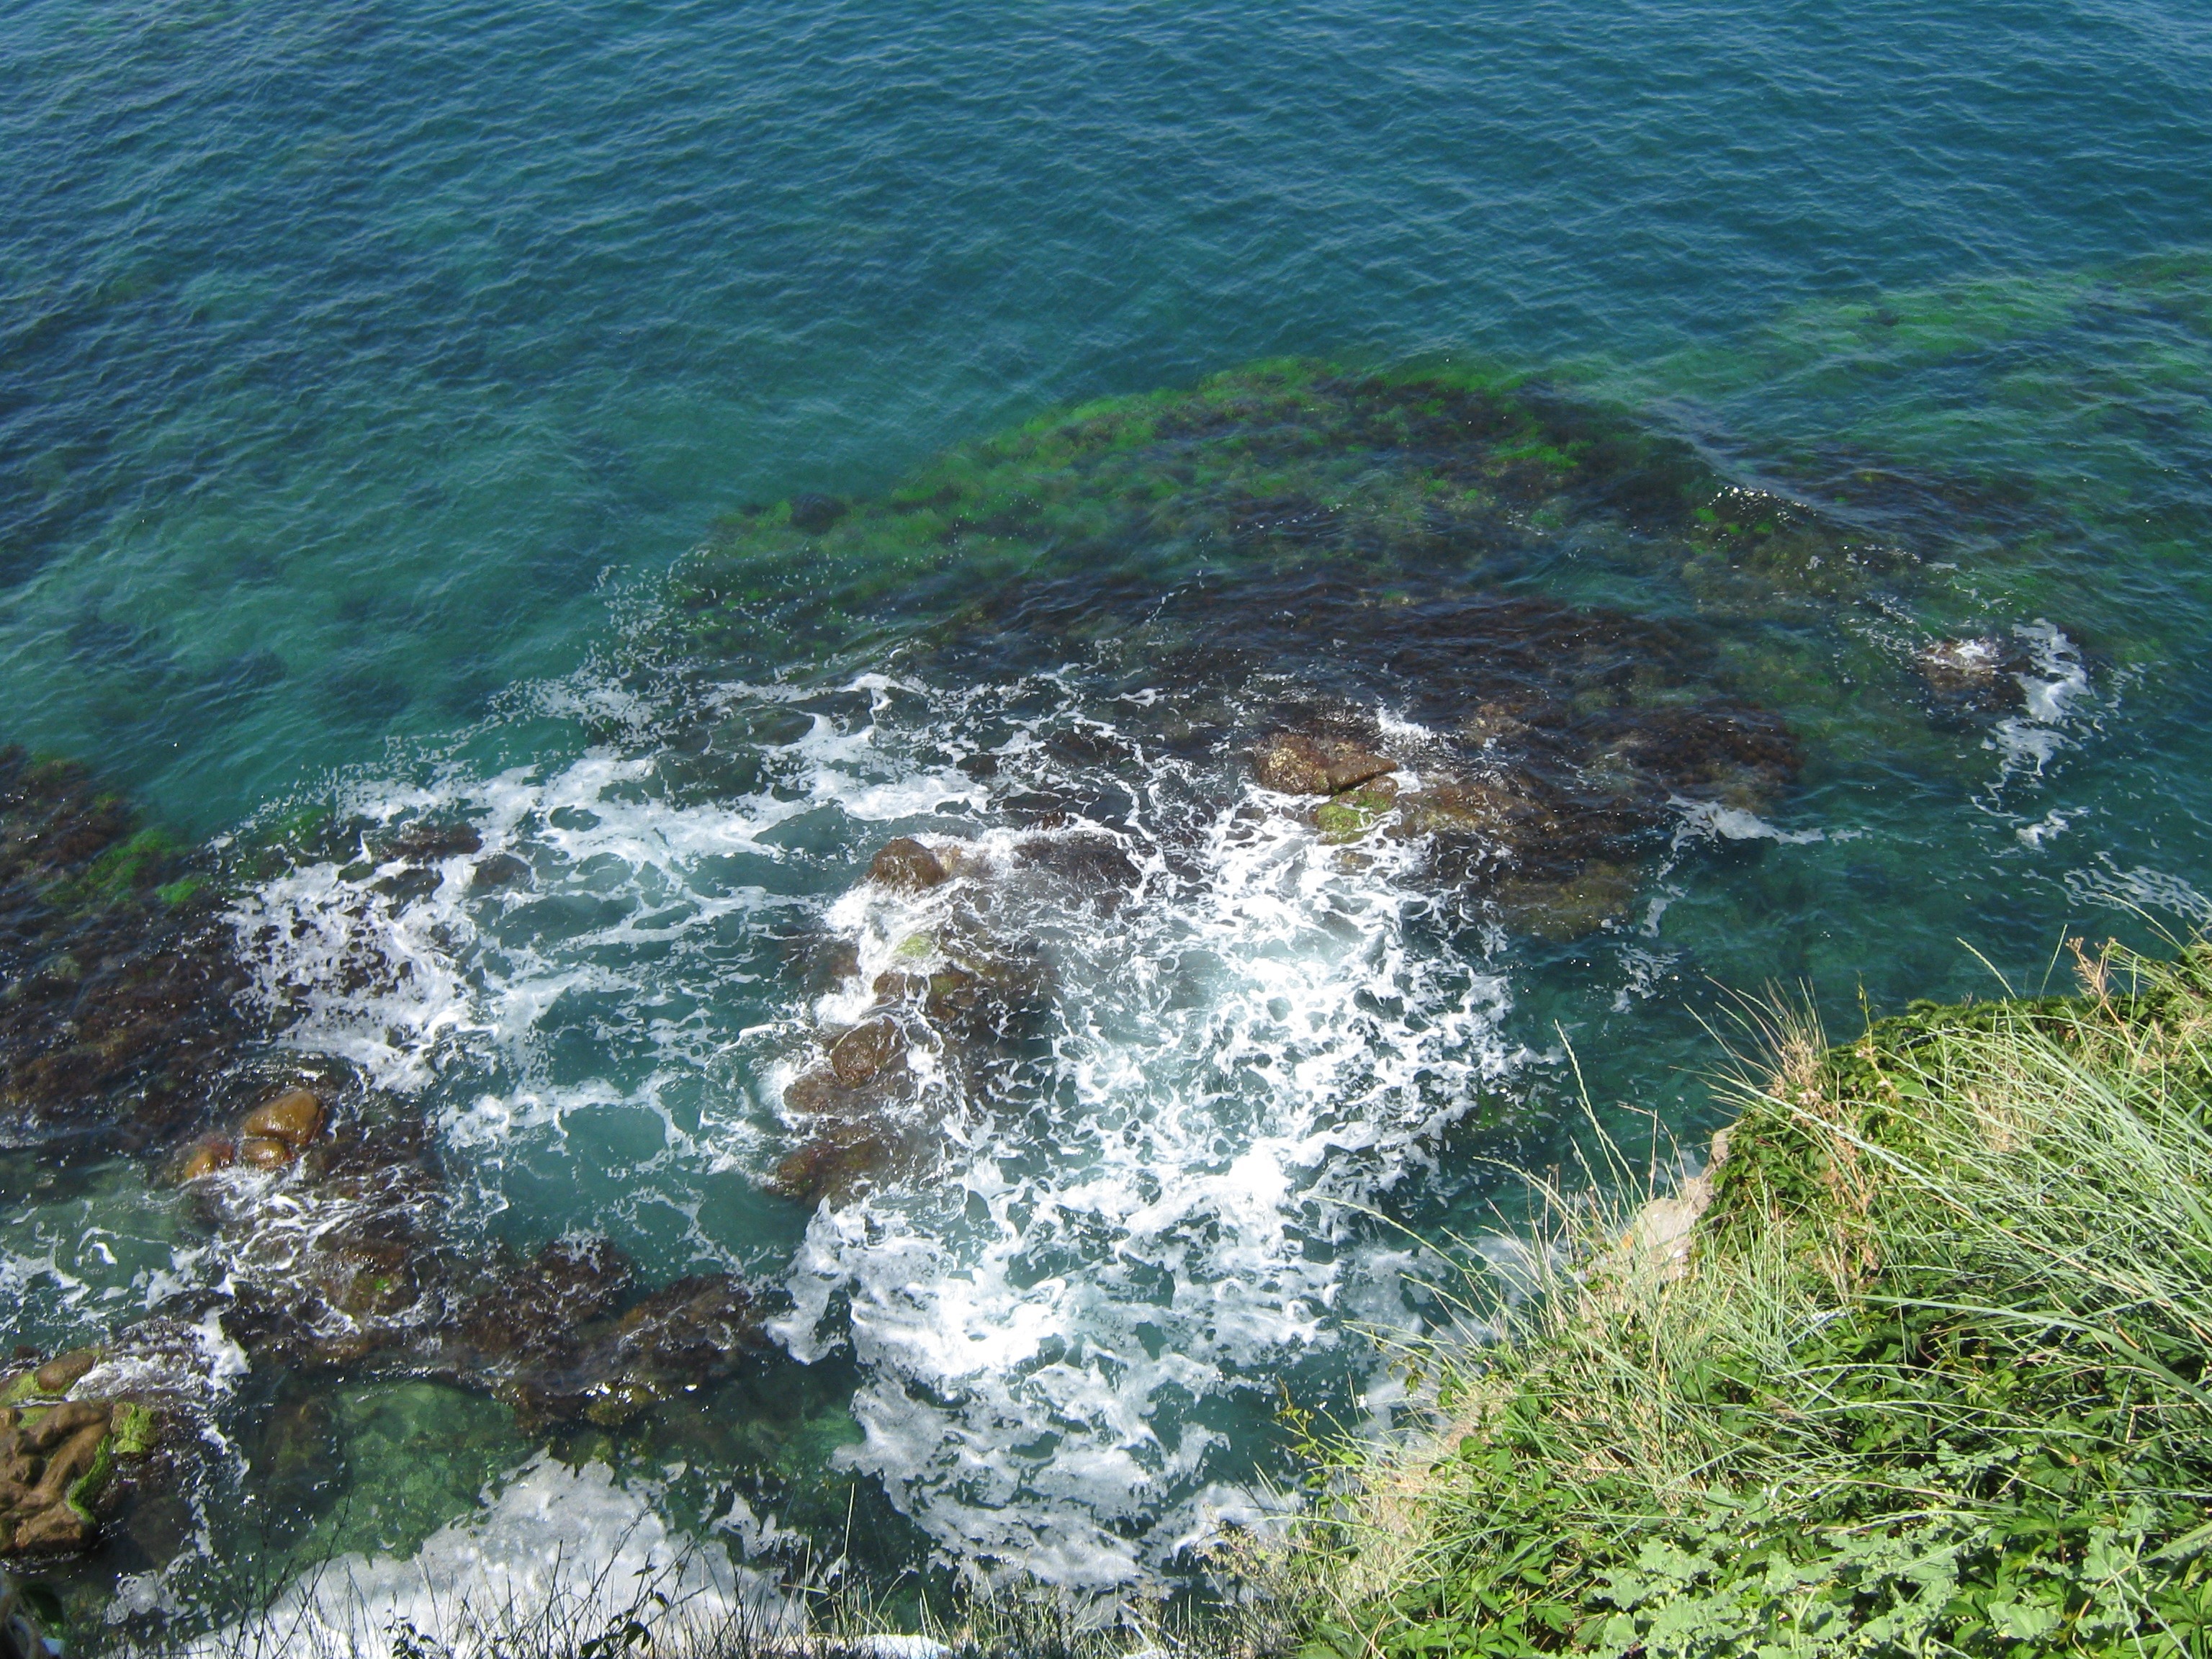
sea, coast, ocean, wave, lake, summer, cliff, foam, holiday, terrain, body of water, holidays, landform, green blue